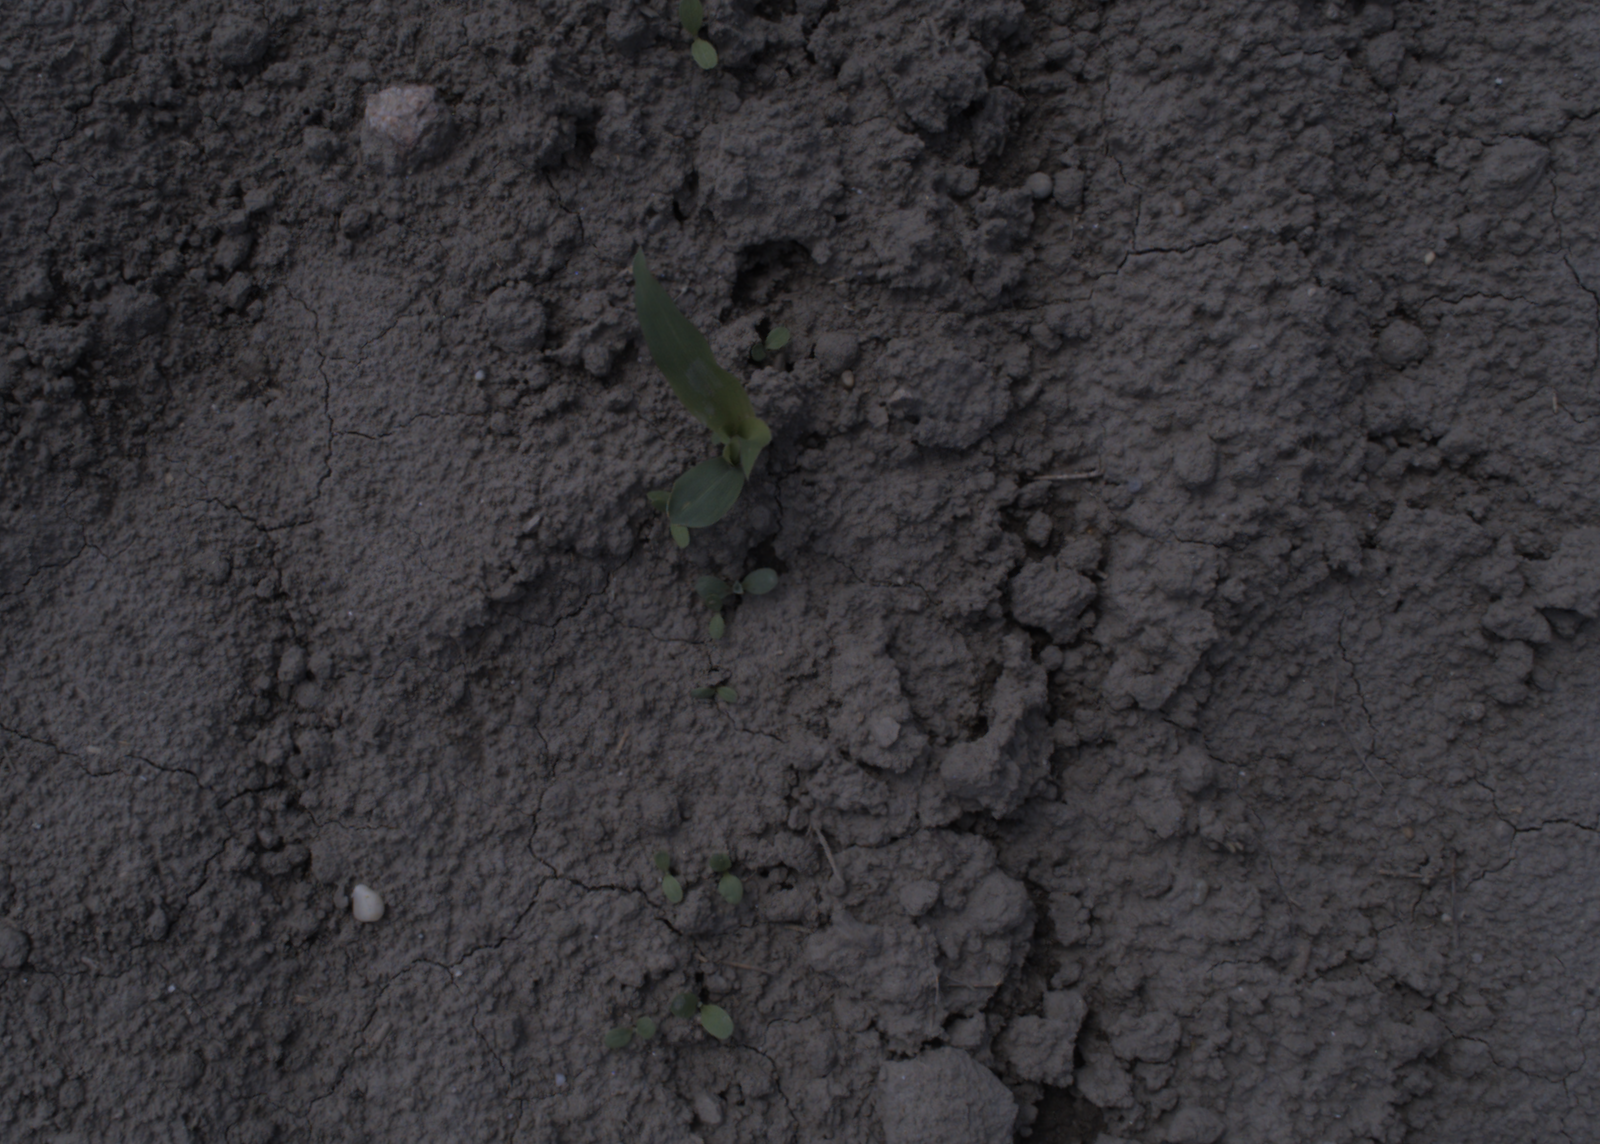
Capture date: 06.08.2020 12:38:03
Weather: sunny
Wind: medium
Seeding date: 21.07.2020
Plant canopy height (mm): 890